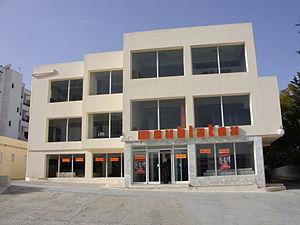
Meublatex est un groupe industriel tunisien spécialisé dans la fabrication et la commercialisation de meubles. Il est détenu par la famille Mhiri.